The High Life (British TV series)

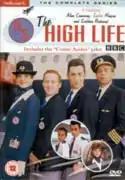
The High Life

The High Life is a British situation comedy written by and starring Forbes Masson and Alan Cumming as Steve McCracken and Sebastian Flight. Cumming and Masson met at the Royal Scottish Academy of Music and Drama and united after several solo projects to create the theatrical BBC sitcom, "The High Life". The two leads were based heavily on their famous Scottish comedy alter-egos, Victor and Barry.